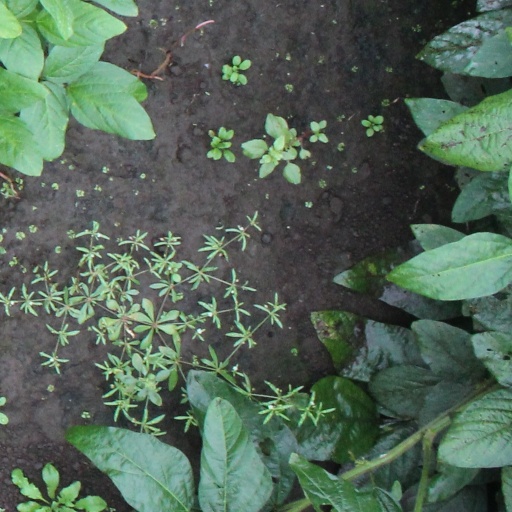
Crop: soybean